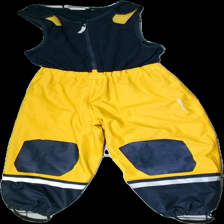
View: front
Type: Rain trousers
Category: Children
Brand: Didriksons
Colors: Yellow, Blue
Material: 59% acrylic, 41% polyester
Cut: Regular
Season: Autumn
Stains: Minor
Price range: 50-100
Recommended usage: Reuse